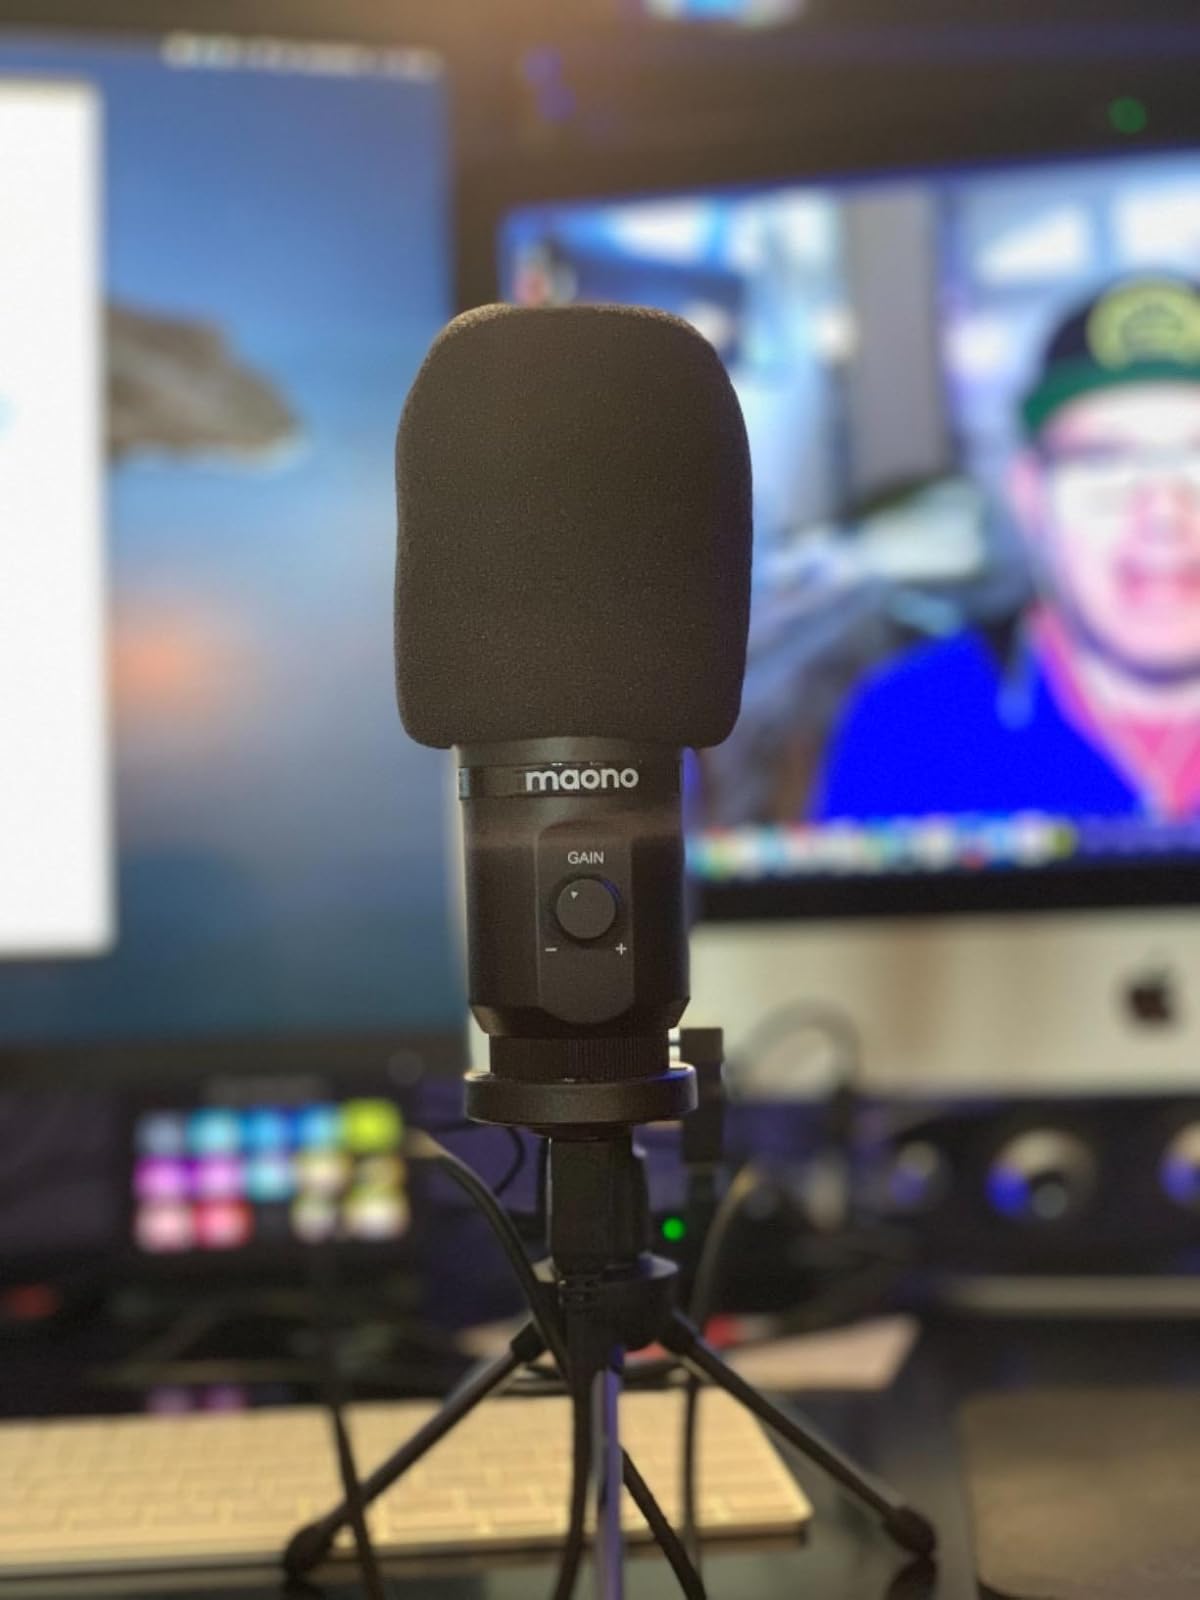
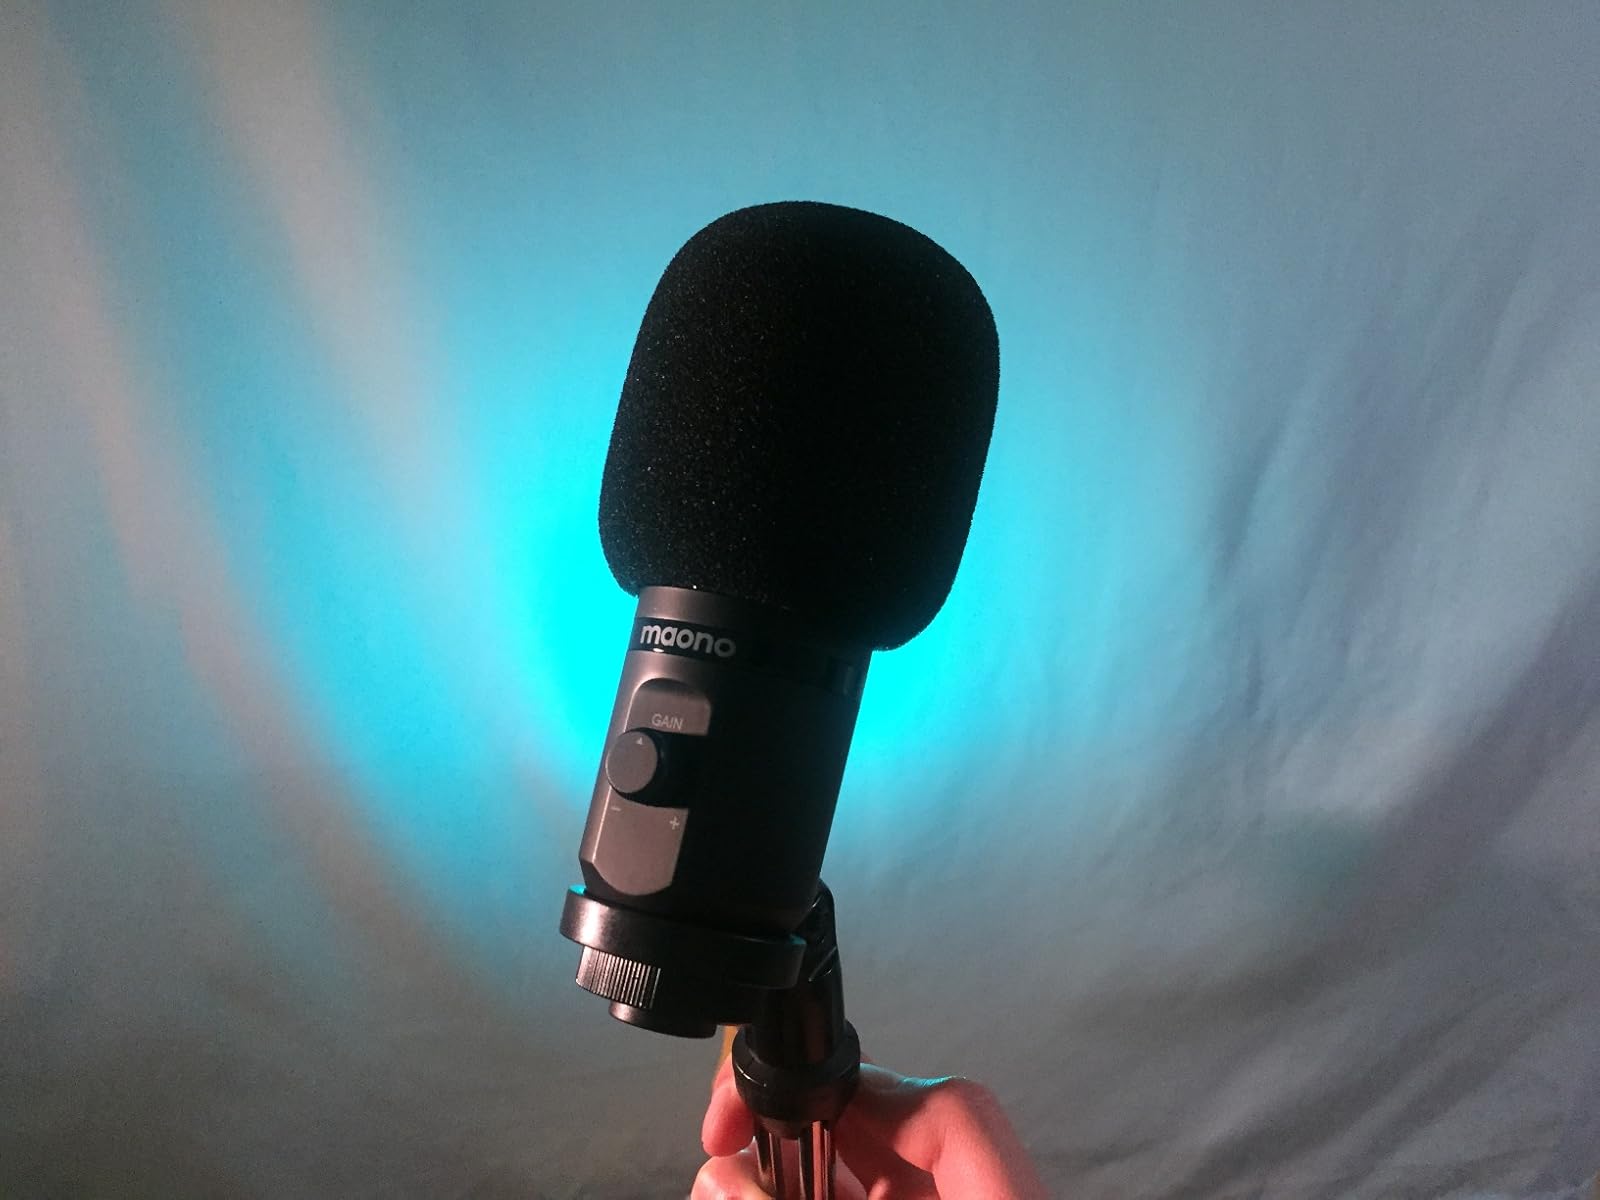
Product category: microphone
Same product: yes